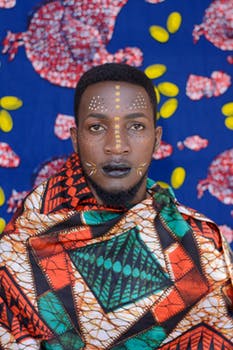
Label: No Watermark